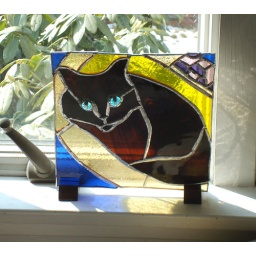
stained glass cat in sink